Edgardo Simón

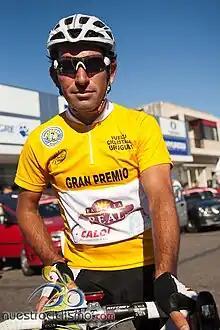

Edgardo Simón (born December 16, 1974) is an Argentine professional track and road bicycle racer. He rides for the Ironage-Colner squad, having previously competed for the Real Cycling Team on the UCI America Tour. In 2005, Simon won the UCI America Tour. In 2010 he was granted the Konex Award Merit Diploma as one of the five best cyclist of the last decade in Argentina.